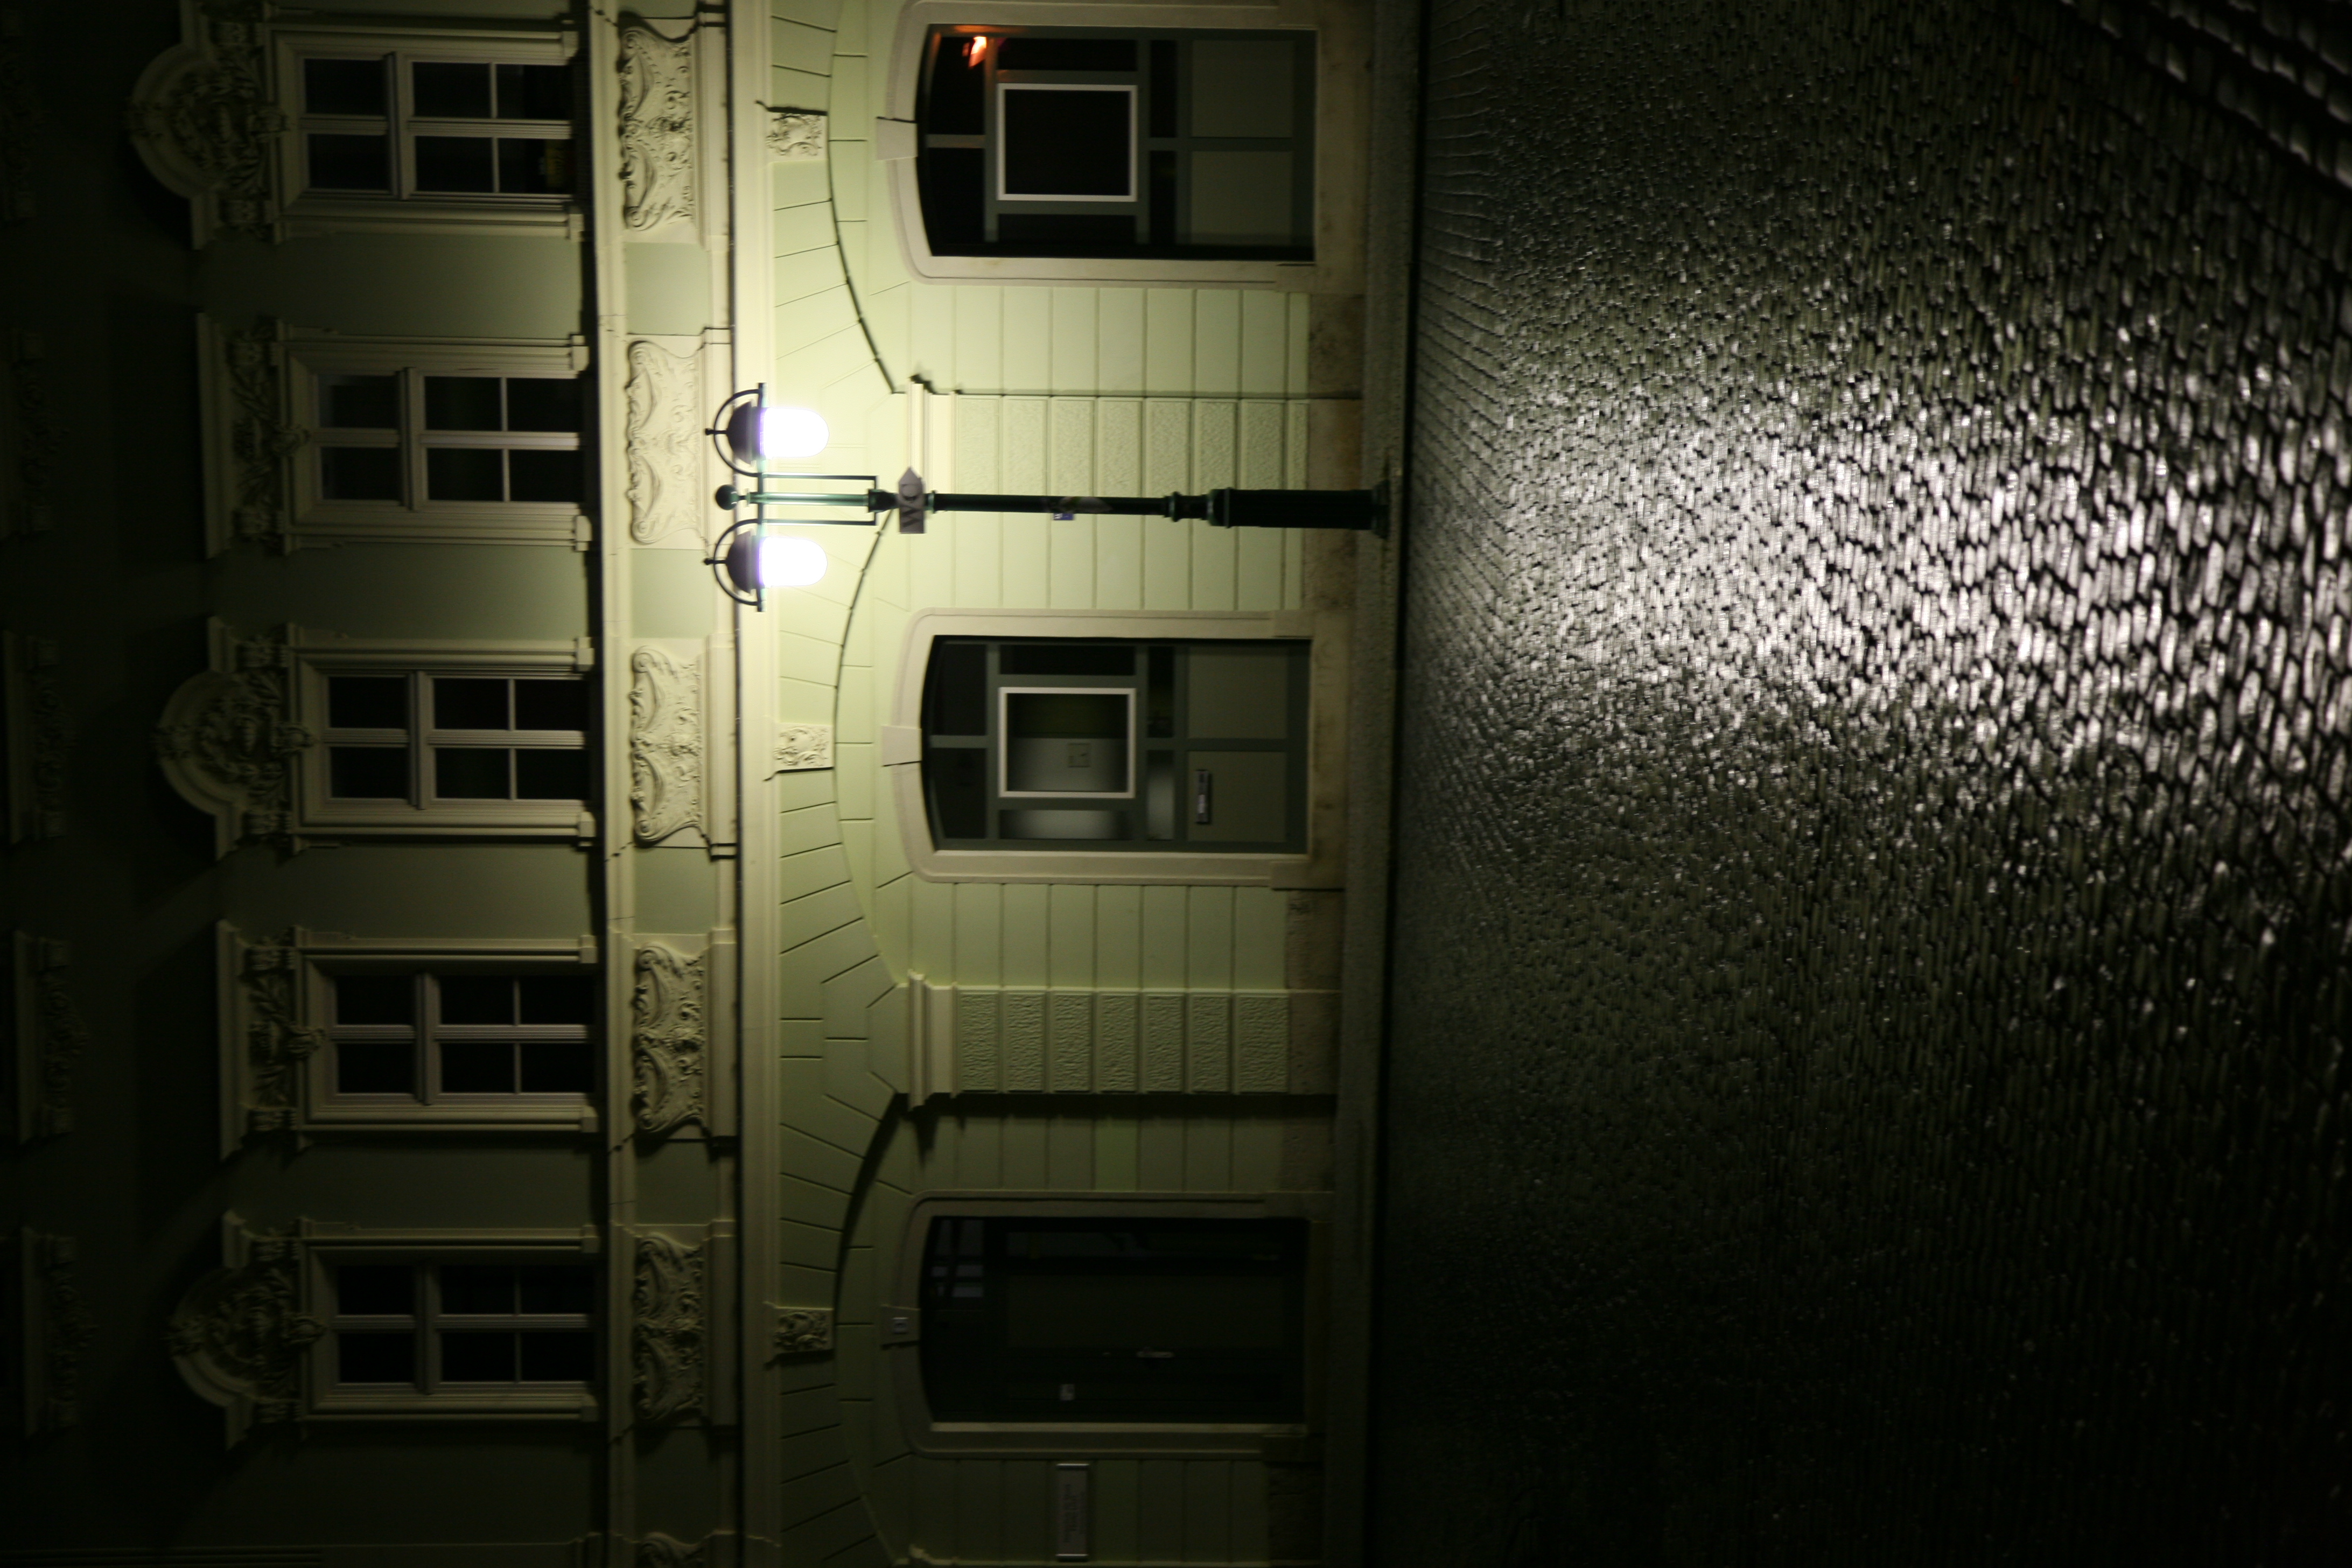
light, architecture, night, house, building, pavement, evening, reflection, facade, darkness, monochrome, lighting, symmetry, germany, allemagne, nacht, nuit, architektur, thuringia, weimar, thringen, thuringe, floorlamp, pflaster, stehleuchte